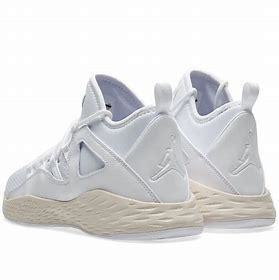
Brand: Jordan
Model: Formula 23